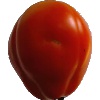
Label: Tomato 1